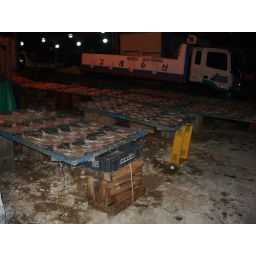
The fish market in Ulsan, Korea.